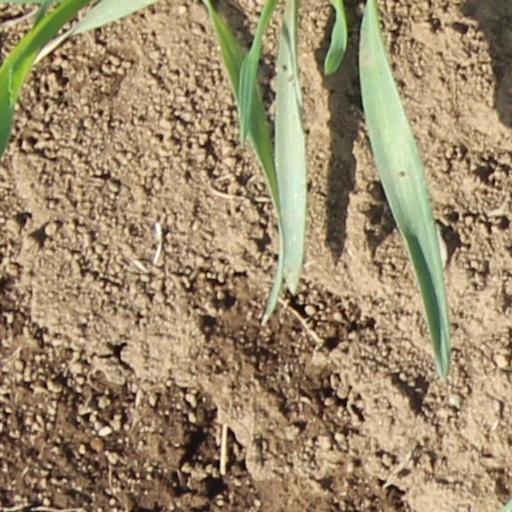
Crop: wheat